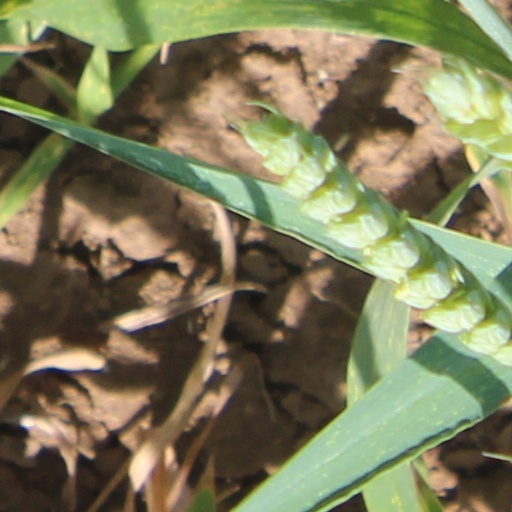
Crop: wheat